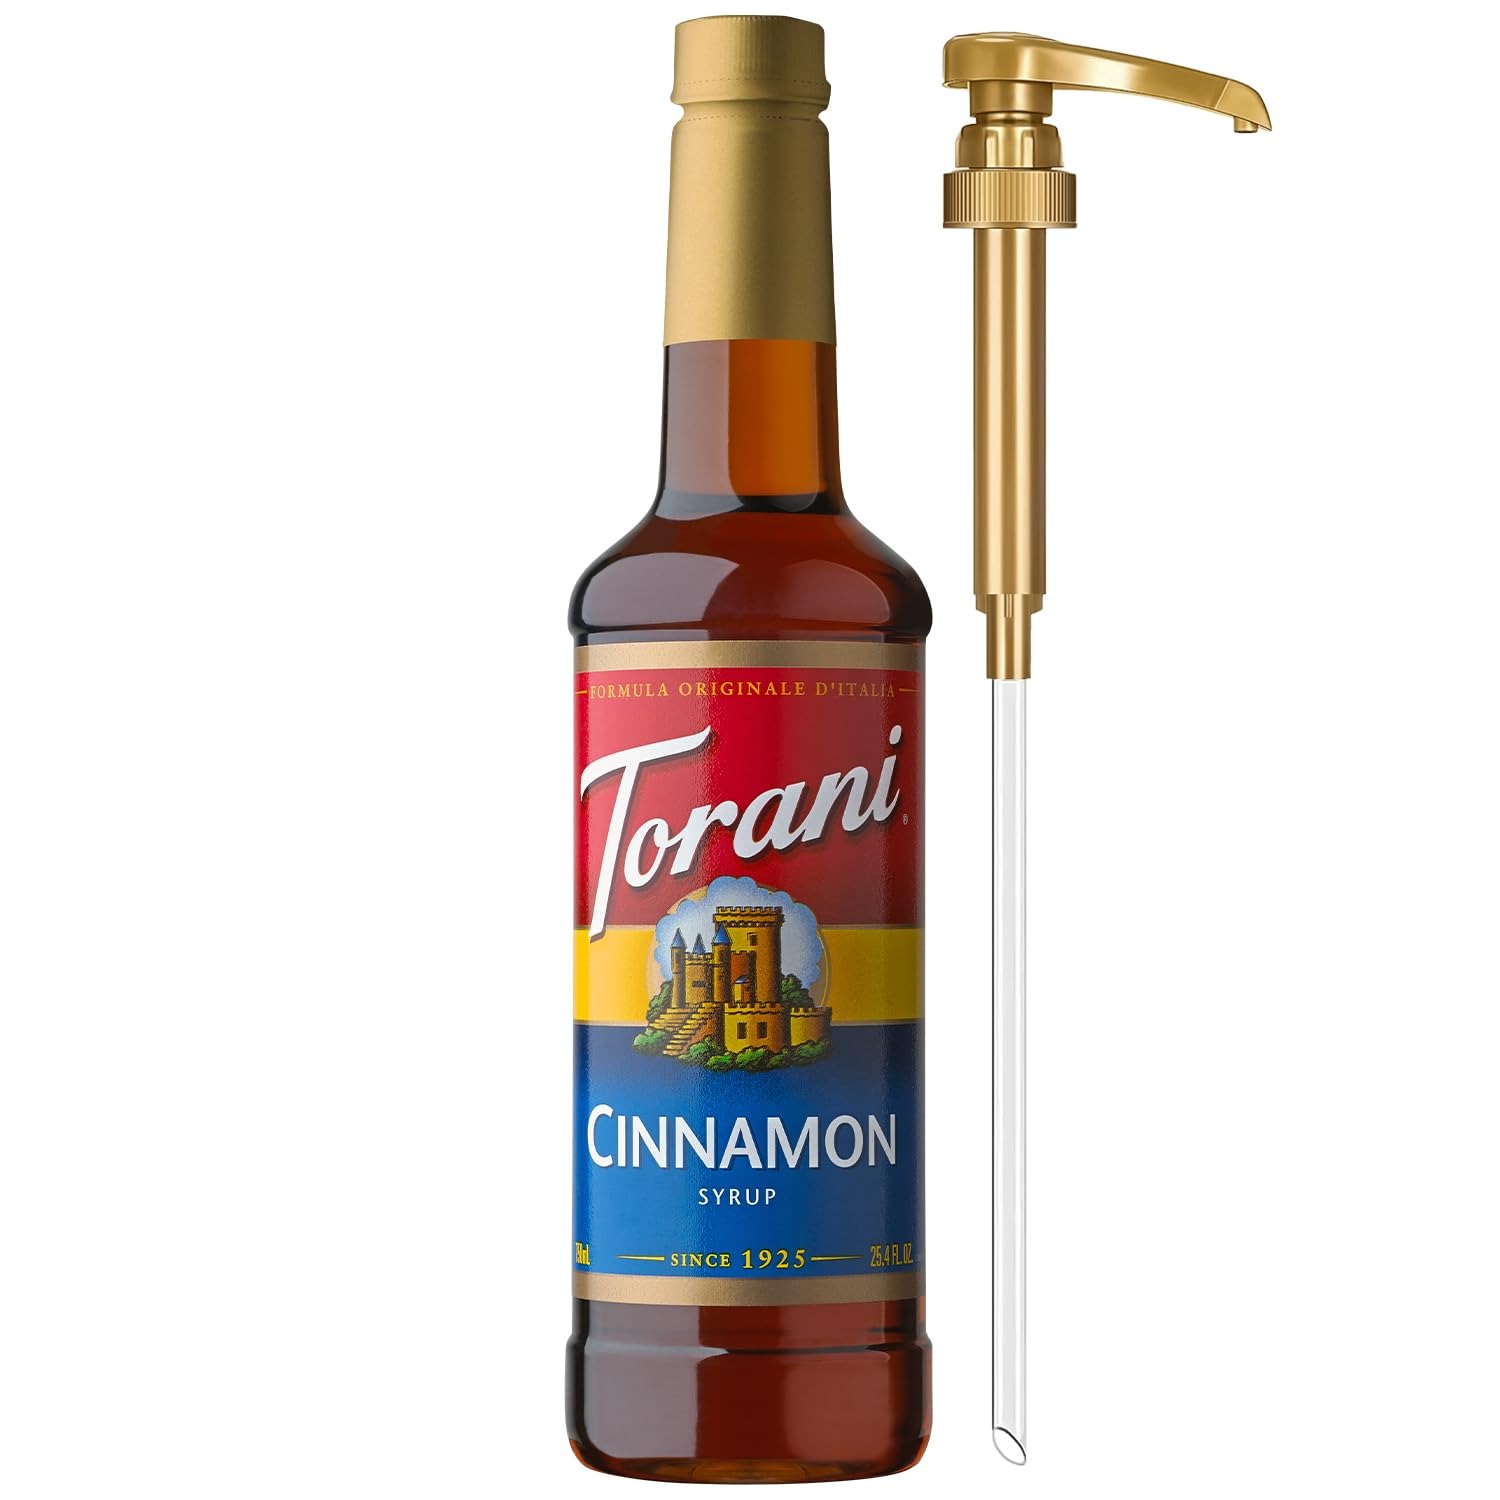
Item Name: Torani Syrup, Cinnamon, 25.4 Fl Oz (Pack of 1)
Bullet Point 1: CINNAMON SYRUP: Flavor your beverage with the spice of life. With an aroma almost as rewarding as its fragrance, you can have a lot of fun with this syrup. So what are you waiting for? Go have some fun.
Bullet Point 2: CINNAMON SYRUP: Flavor your beverage with the spice of life. With an aroma almost as rewarding as its fragrance, you can have a lot of fun with this syrup. So what are you waiting for? Go have some fun.
Bullet Point 3: GOLD STANDARD OF FLAVOR: Made with pure cane sugar, natural flavors & cold-filtered water, Torani Original Syrups provide gold-standard flavors & vibrant colors to create amazing drink experiences. Comes in a shatterproof plastic bottle.
Product Description: CINNAMON SYRUP: Flavor your beverage with the spice of life. With an aroma almost as rewarding as its fragrance, you can have a lot of fun with this syrup. So what are you waiting for? Go have some fun.
Value: 25.4
Unit: Ounce

Price: 7.97